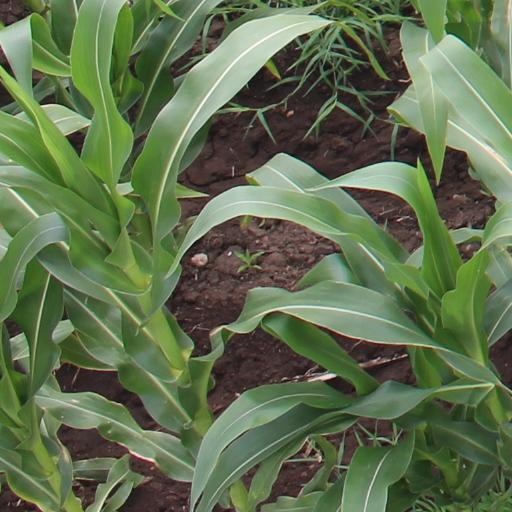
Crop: maize; corn